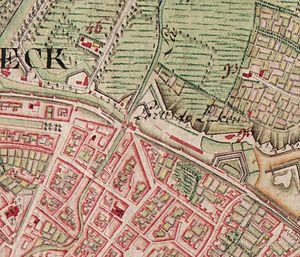
Extrait de la carte de Ferraris n° 76
La Porte de Laeken est à l'origine une porte de Bruxelles faisant partie de la seconde enceinte. Construite quelques centaines de mètres au-delà de l'ancienne Porte Noire, elle enjambait la Senne et était située à l'actuelle intersection du boulevard Émile Jacqmain et de la petite ceinture.